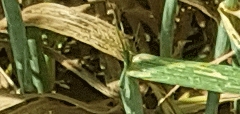
Label: Wheat___Yellow_Rust